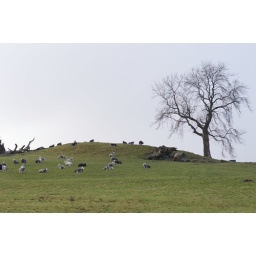
Sheep and tree in a field